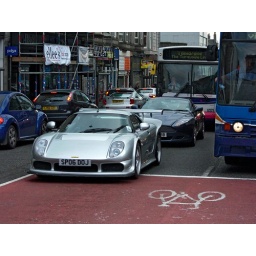
silver noble and blue db9 combo today in aberdeen